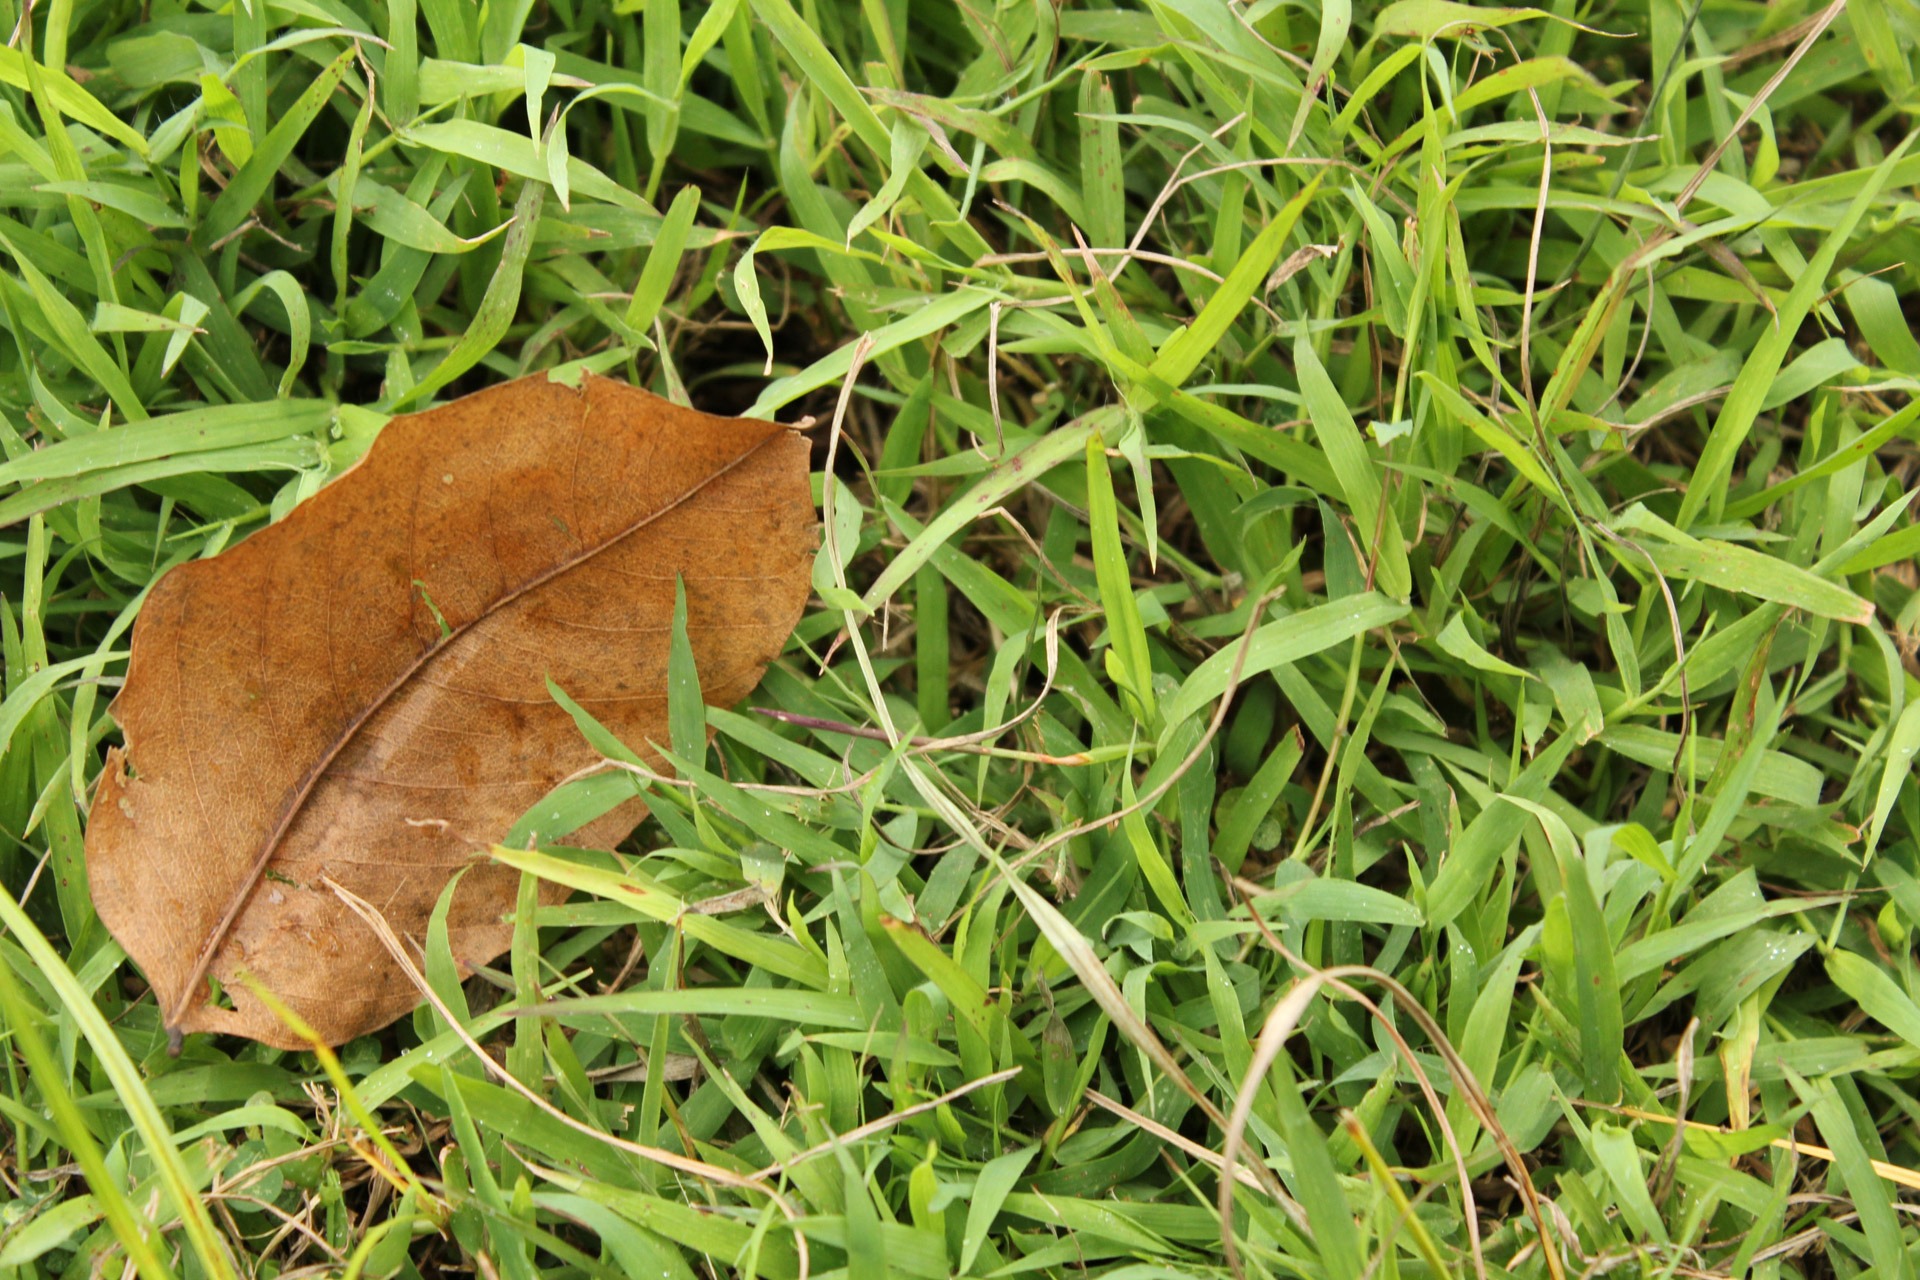
grass, plant, lawn, leaf, flower, green, produce, soil, flora, fauna, brown leaf, dry leaf, ecosystem, green grass, grass family, land plant, long leaves, one dry leaf